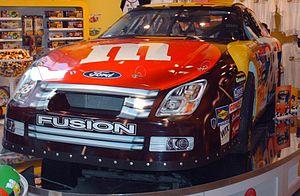
La Ford Fusion vendue sur le continent américain est une berline quatre portes conçue et produite par Ford à partir de 2005. En 2020, Ford cesse complètement la production de berlines au profit de SUV et 4x4, la Fusion n'est pas renouvelée.